Demographics of Thailand

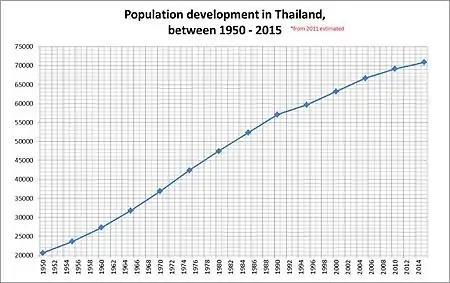
Thailand's population (1951–2015).

The population of Thailand is approximately 69.7 million people, with an annual growth rate of about 0.3 percent. In addition to Thais, it includes ethnic Chinese, Malay, Lao, Burmese, Cambodians, and Indians, among others. The 2010 decennial census revealed a population of 65,981,600 (up from 60,916,441 in 2000). Post-census adjustments are being made to lower reporting errors.